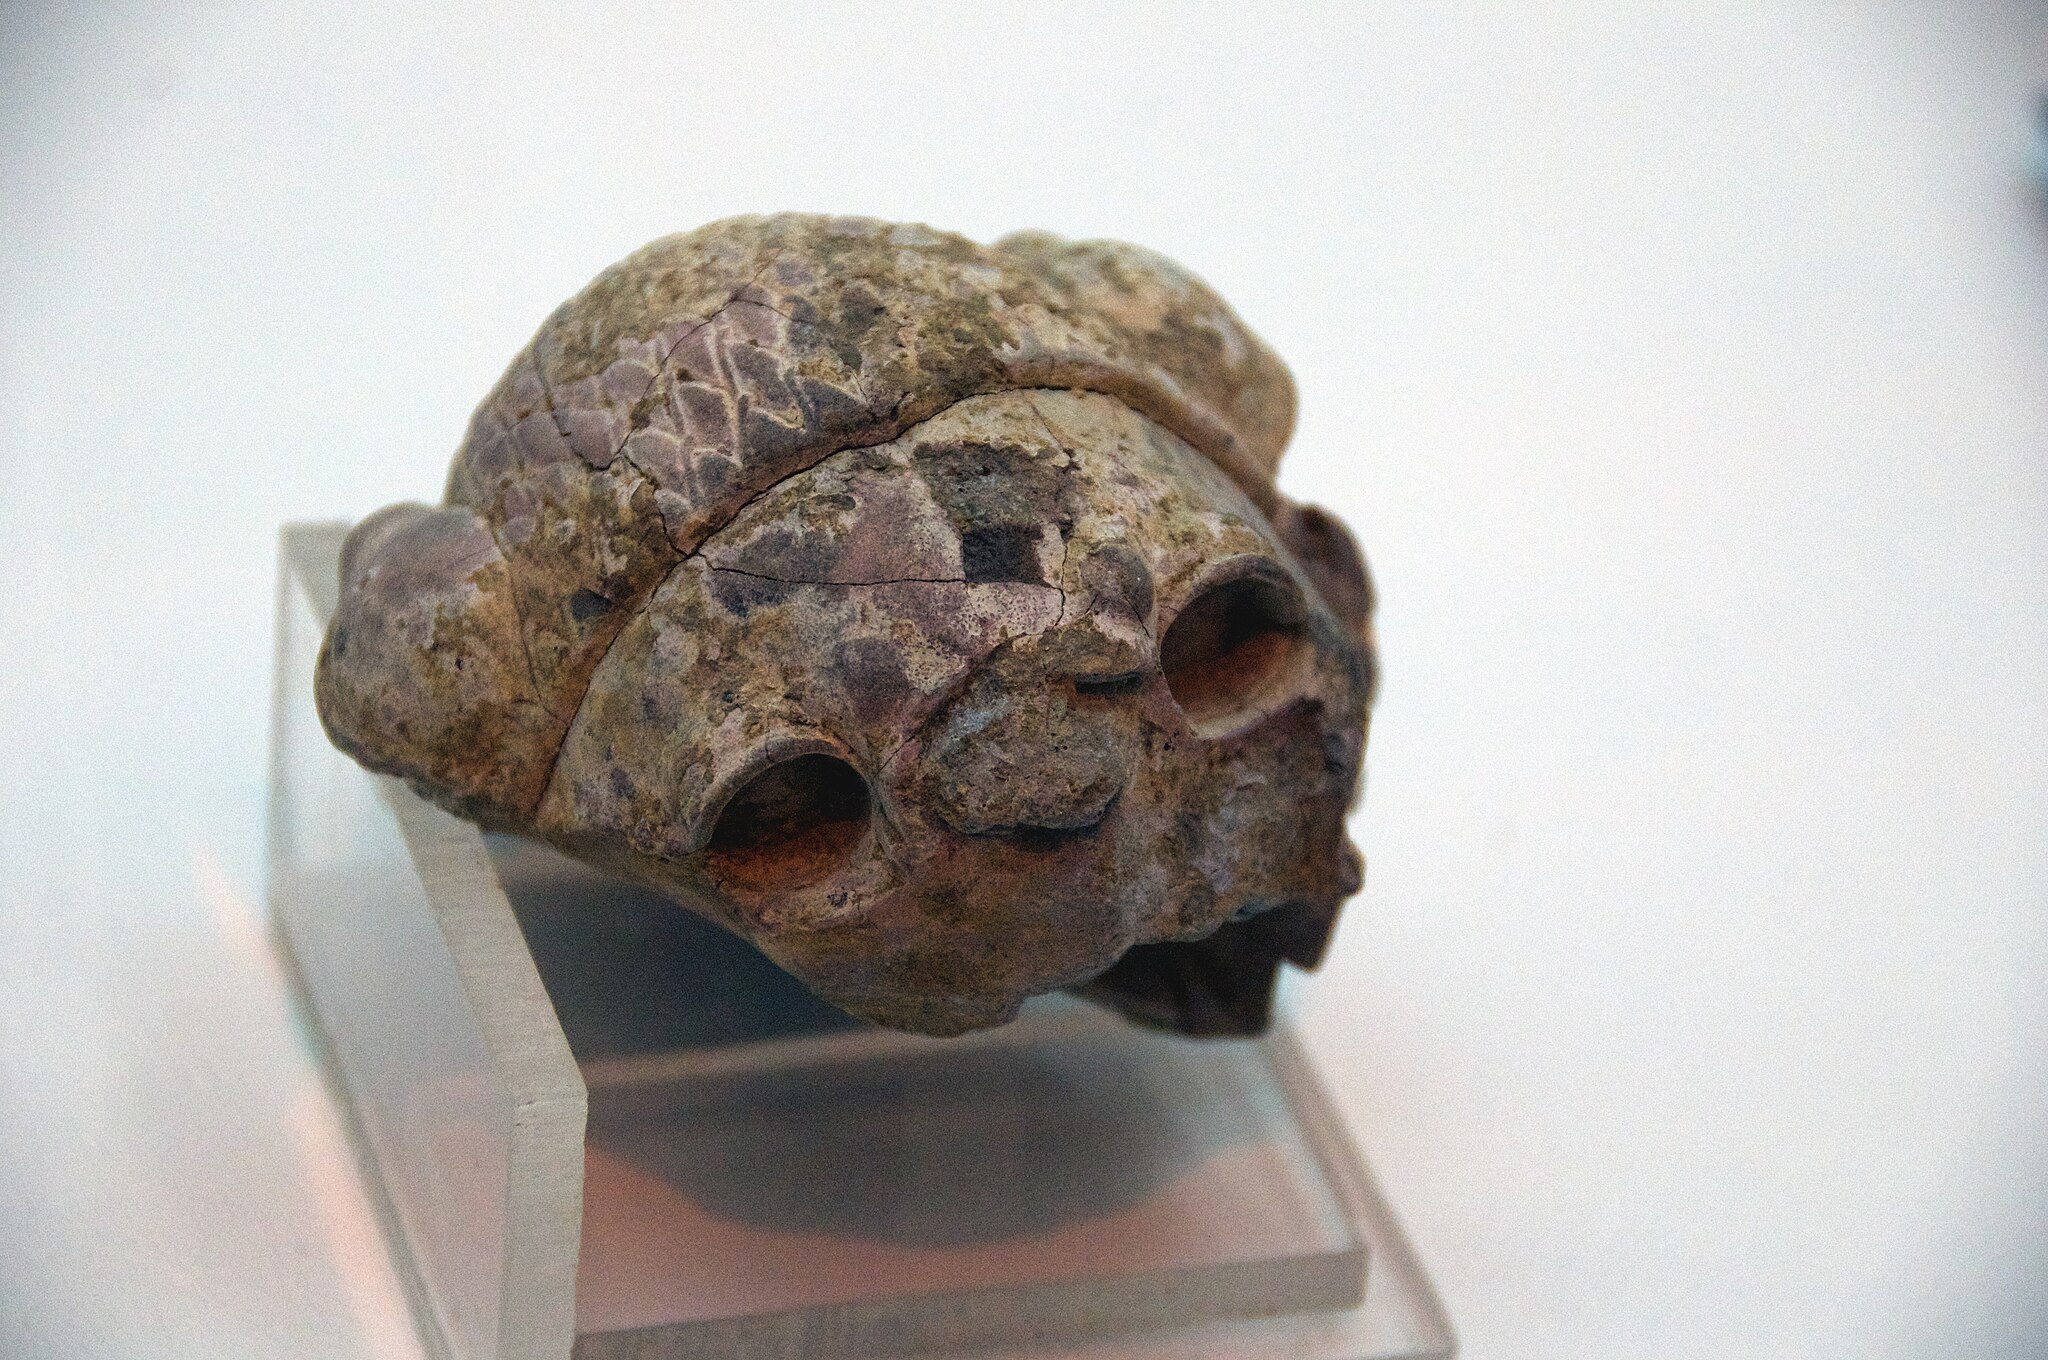
Title: Lions Head in Lapis Lazuli (4696813799)
Description: Achaemenid Period (ca. 550 - 330 BCE). In the museum at Persepolis, Iran
Date: 2010-04-19 12:07
Categories: Taken with Nikon D300, Museum of Persepolis, Flickr images reviewed by File Upload Bot (Magnus Manske), Achaemenid art from Persepolis